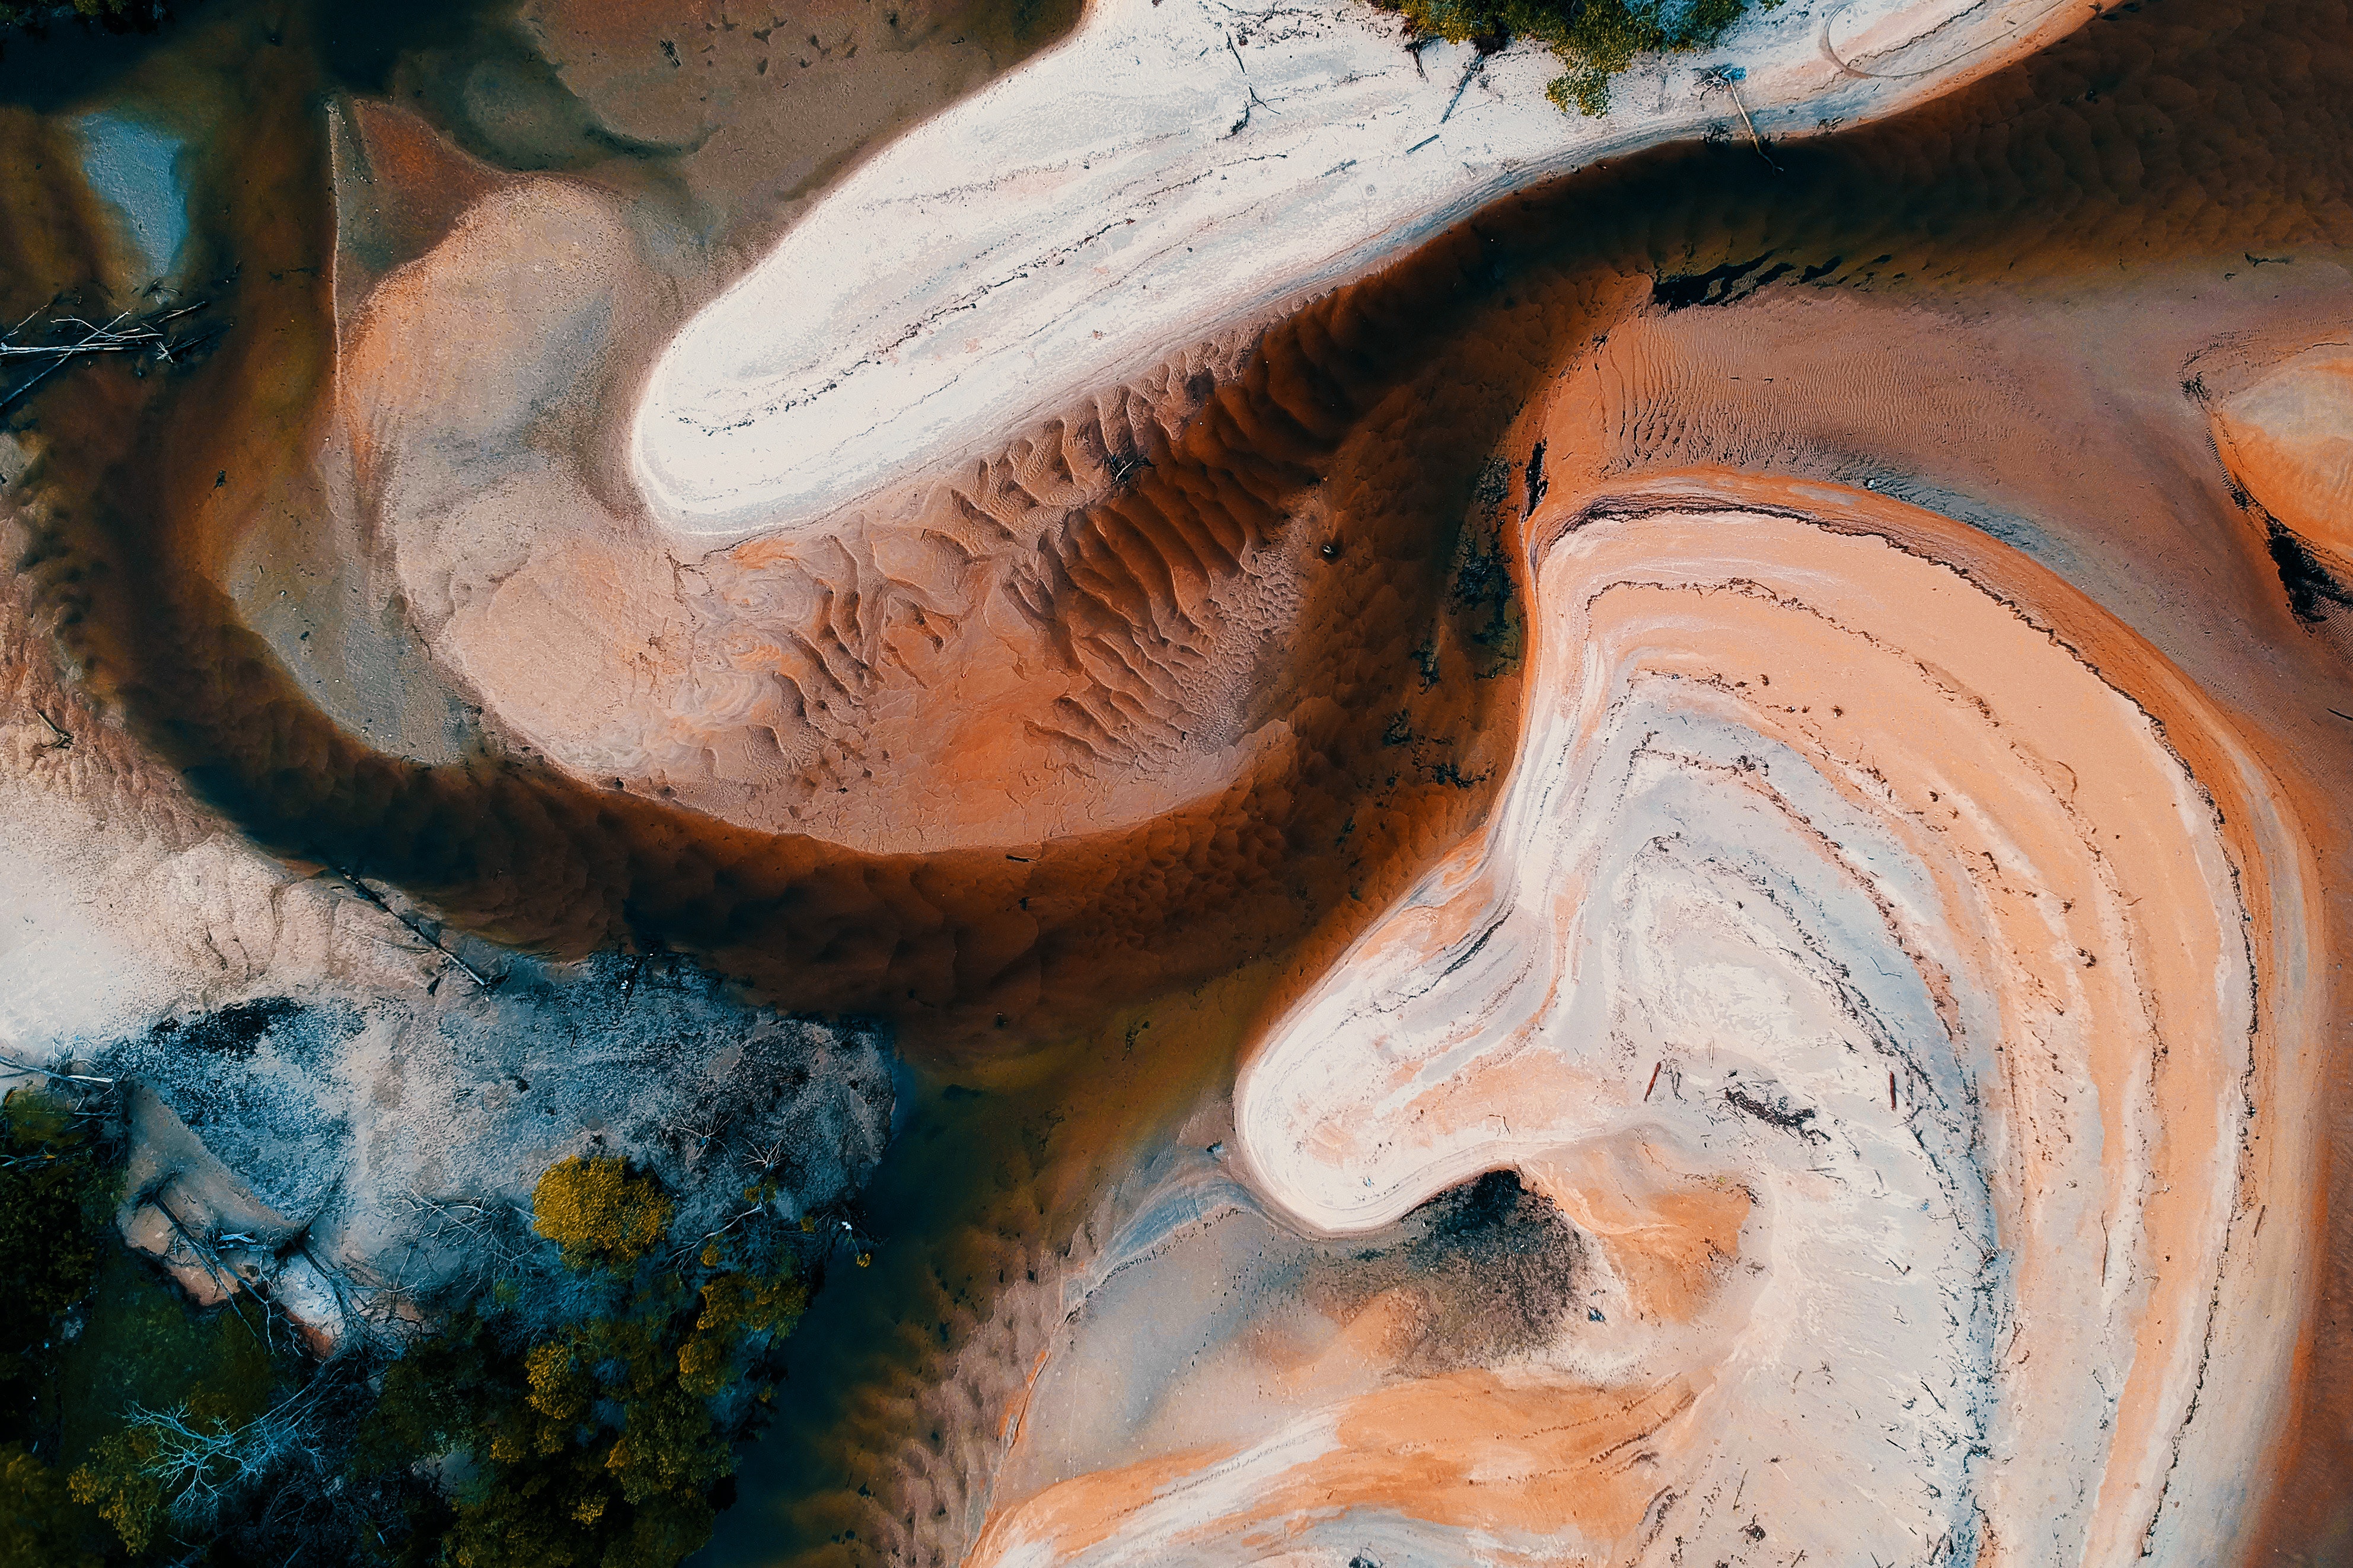
close up, water, painting, watercolor paint, art, visual arts, sky